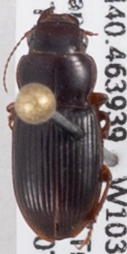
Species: Cratacanthus dubius
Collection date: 2020-07-01
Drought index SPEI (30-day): -1.444
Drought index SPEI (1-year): -1.172
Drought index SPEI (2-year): -0.288